John J. Ray III

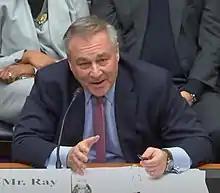
Testifying to the United States House Committee on Financial Services, December 2022

John J. Ray III (born January 1959) is an American attorney and CEO who specializes in recovering funds from failed corporations. He was appointed CEO of cryptocurrency exchange FTX in the aftermath of its November 2022 collapse. He previously served as chairman of Enron Creditors Recovery Corp., a company tasked with recovering creditor funds from Enron in the wake of its accounting scandal and subsequent collapse.